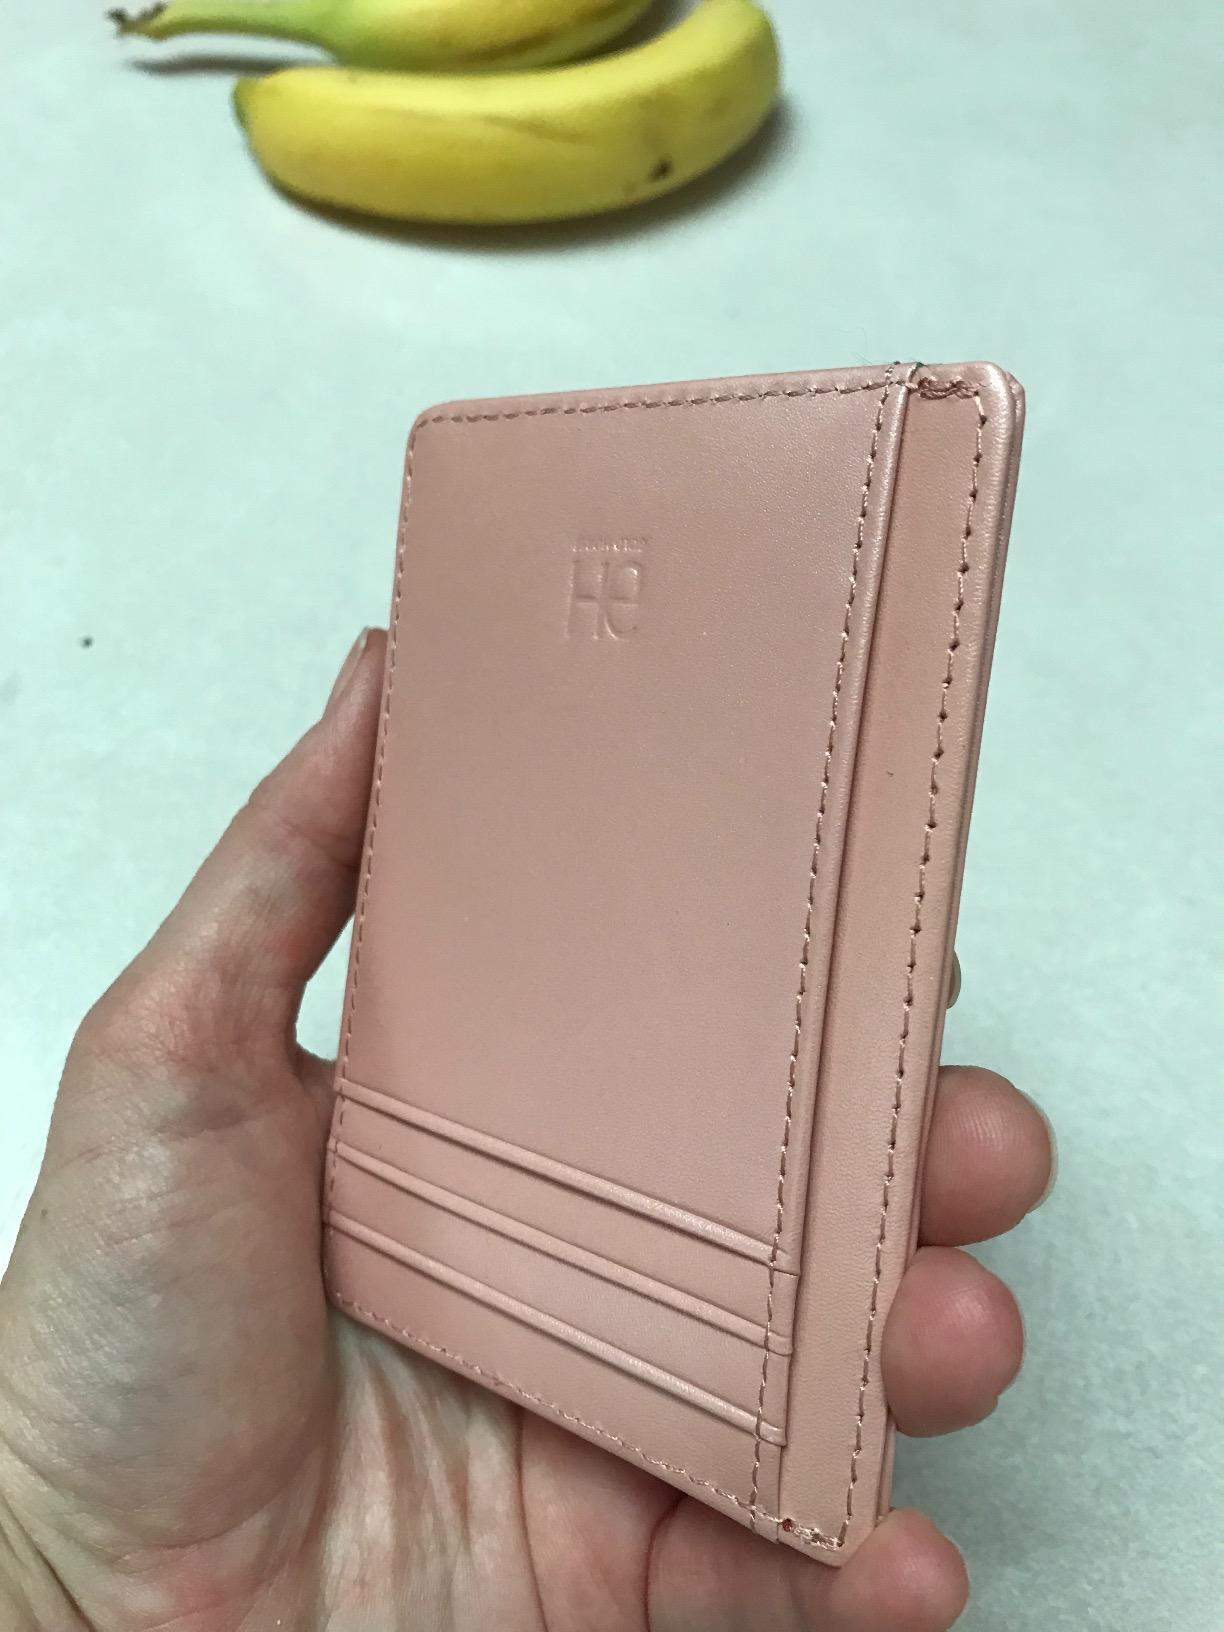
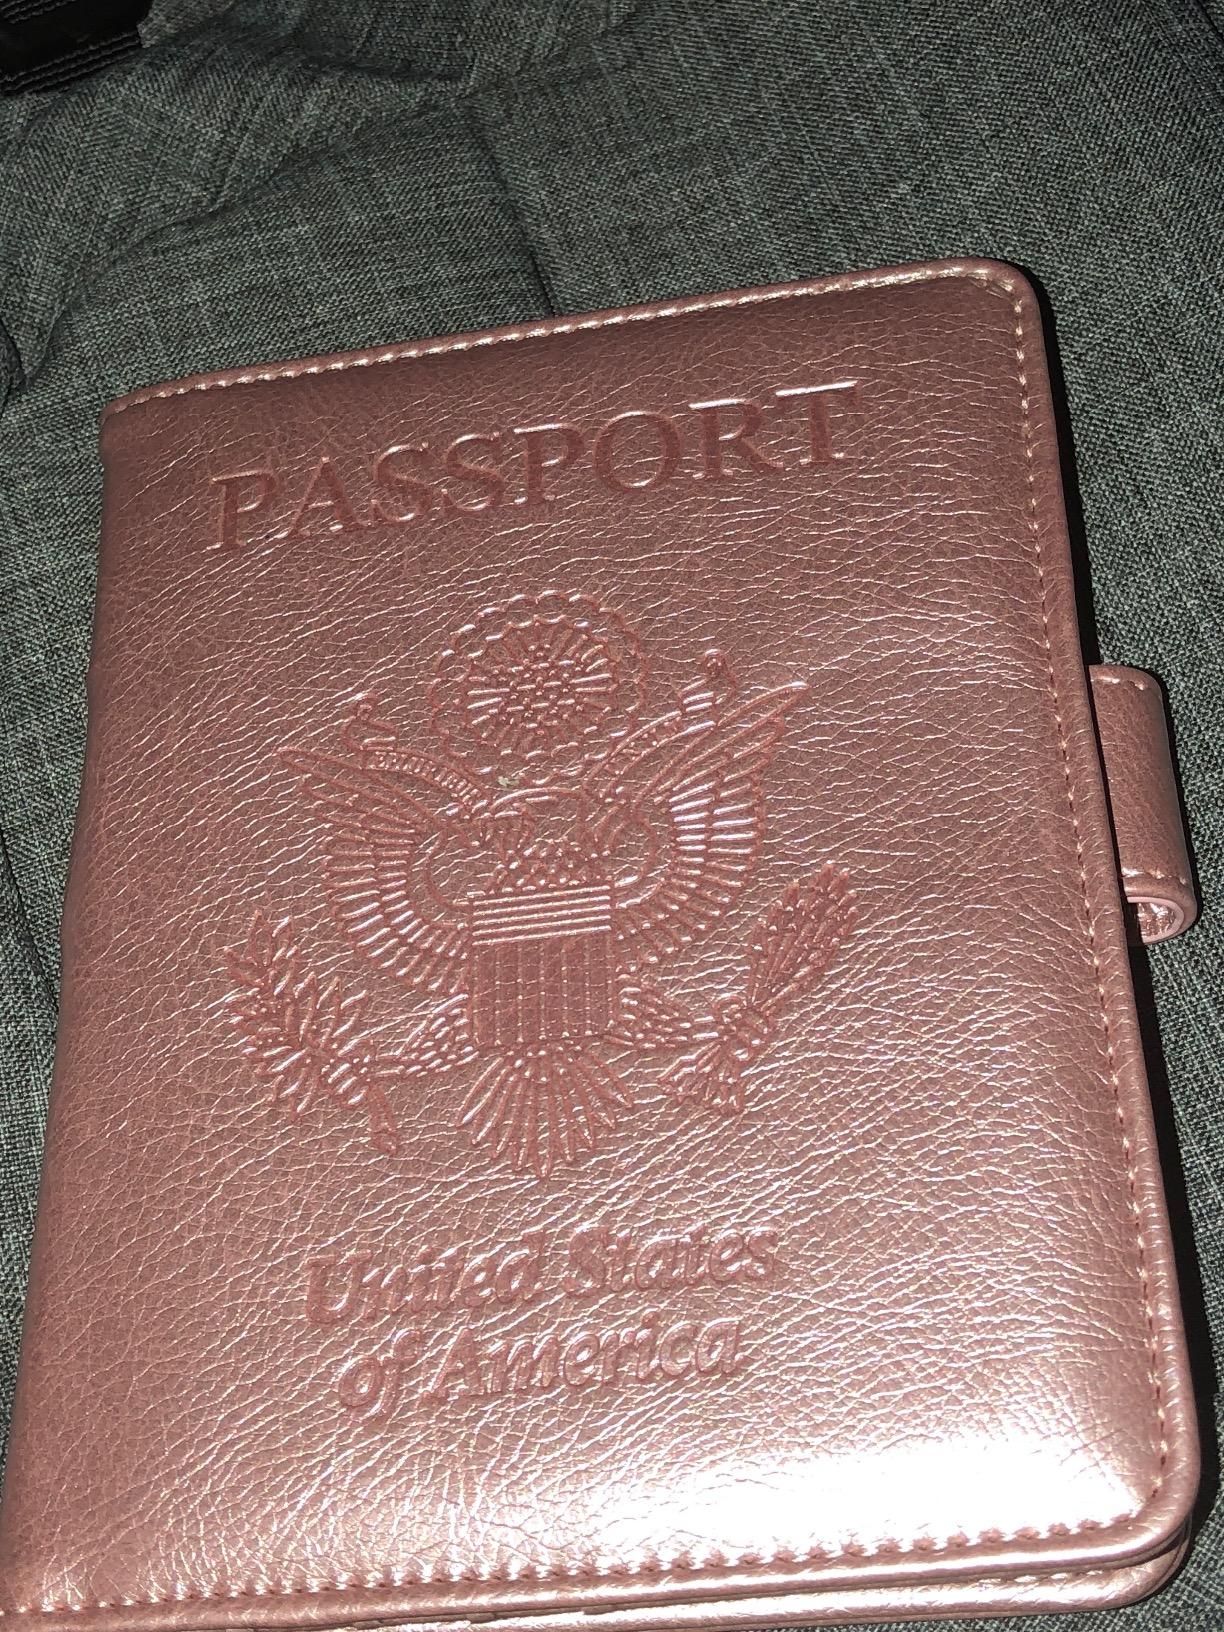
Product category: accessories_wallet
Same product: no